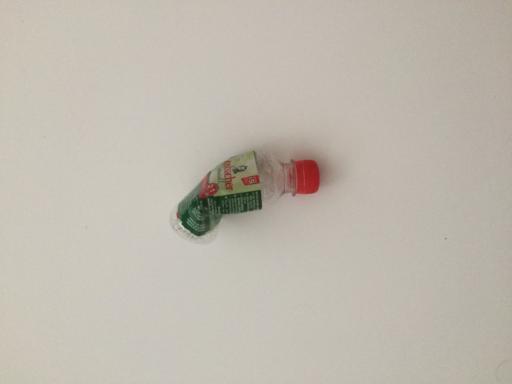
Waste category: plastic